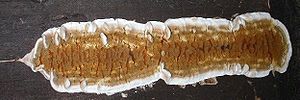
Hussvamp
Hussvamp eller Ægte Hussvamp er en svamp i familien Coniophoraceae.